Adam Erskine

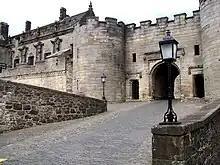
Adam Erskine was involved in a struggle at the gate of Stirling Castle on 27 April 1578

In April 1578 he ousted Alexander Erskine of Gogar from his post as keeper of Stirling Castle. The events were described by the English diplomat Robert Bowes. Adam Erskine had persuaded his cousin, Alexander's nephew, the young Earl of Mar that he should be the guardian of James VI. Adam Erskine and David Erskine, Commendator of Dryburgh, and the Earl of Mar, who were all lodged in Stirling Castle assembled at the castle gate early on Sunday morning, 27 April 1578, pretending to go out to join a hunt. The two Commendators met Alexander Erskine, who held the castle keys, and began to argue with him over the guardianship of the King.